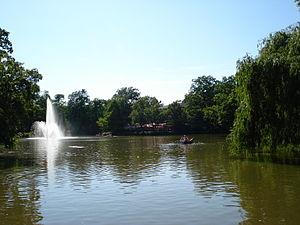
Le Grand Jardin de Dresde est un parc qui entoure le palais du Jardin de Dresde et qui a été dessiné pour le prince Jean-Georges III de Saxe à partir de 1676, dans le style baroque. Il a été plusieurs fois agrandi au cours de son histoire et s'étend aujourd'hui sur une surface d'1,8 km². Il est ouvert au public depuis 1814.